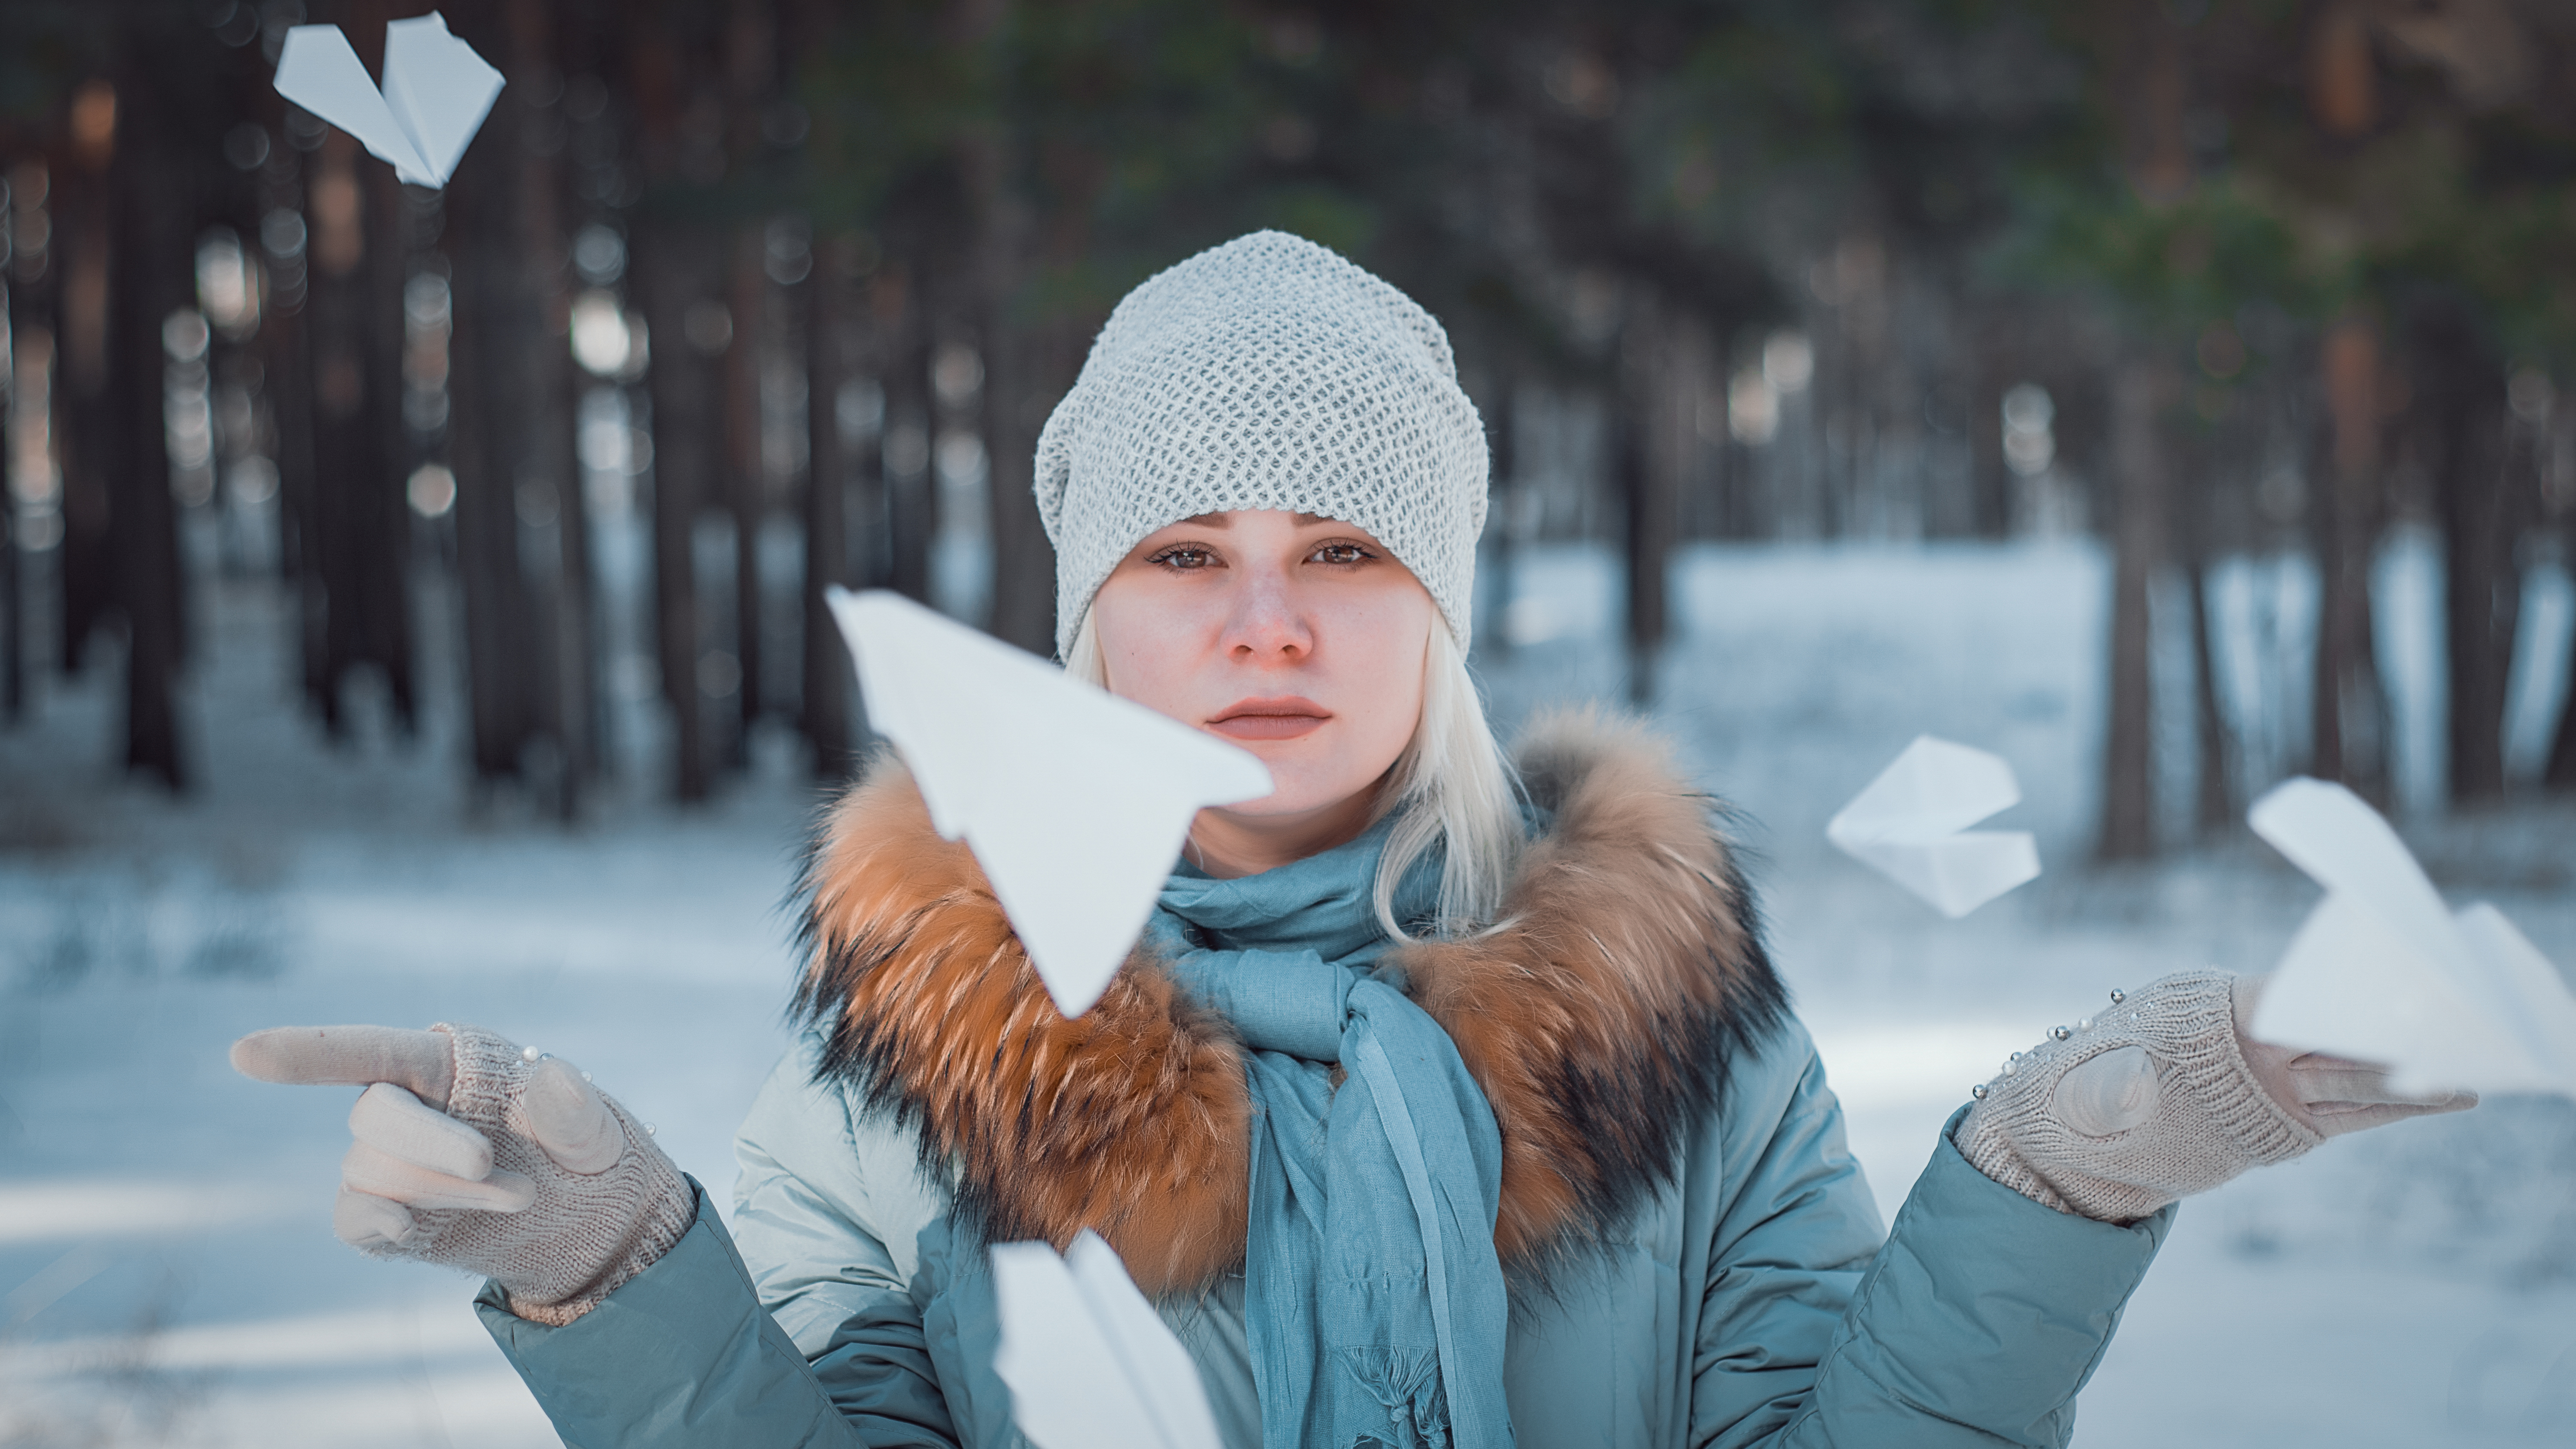
man, person, snow, winter, people, woman, photography, portrait, spring, color, weather, child, hat, fashion, clothing, blonde, season, head, photograph, skin, beauty, portrait photography, paper aeroplane